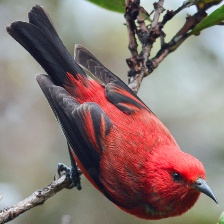
Species: APAPANE
Scientific name: HIMATIONE SANGUINEA